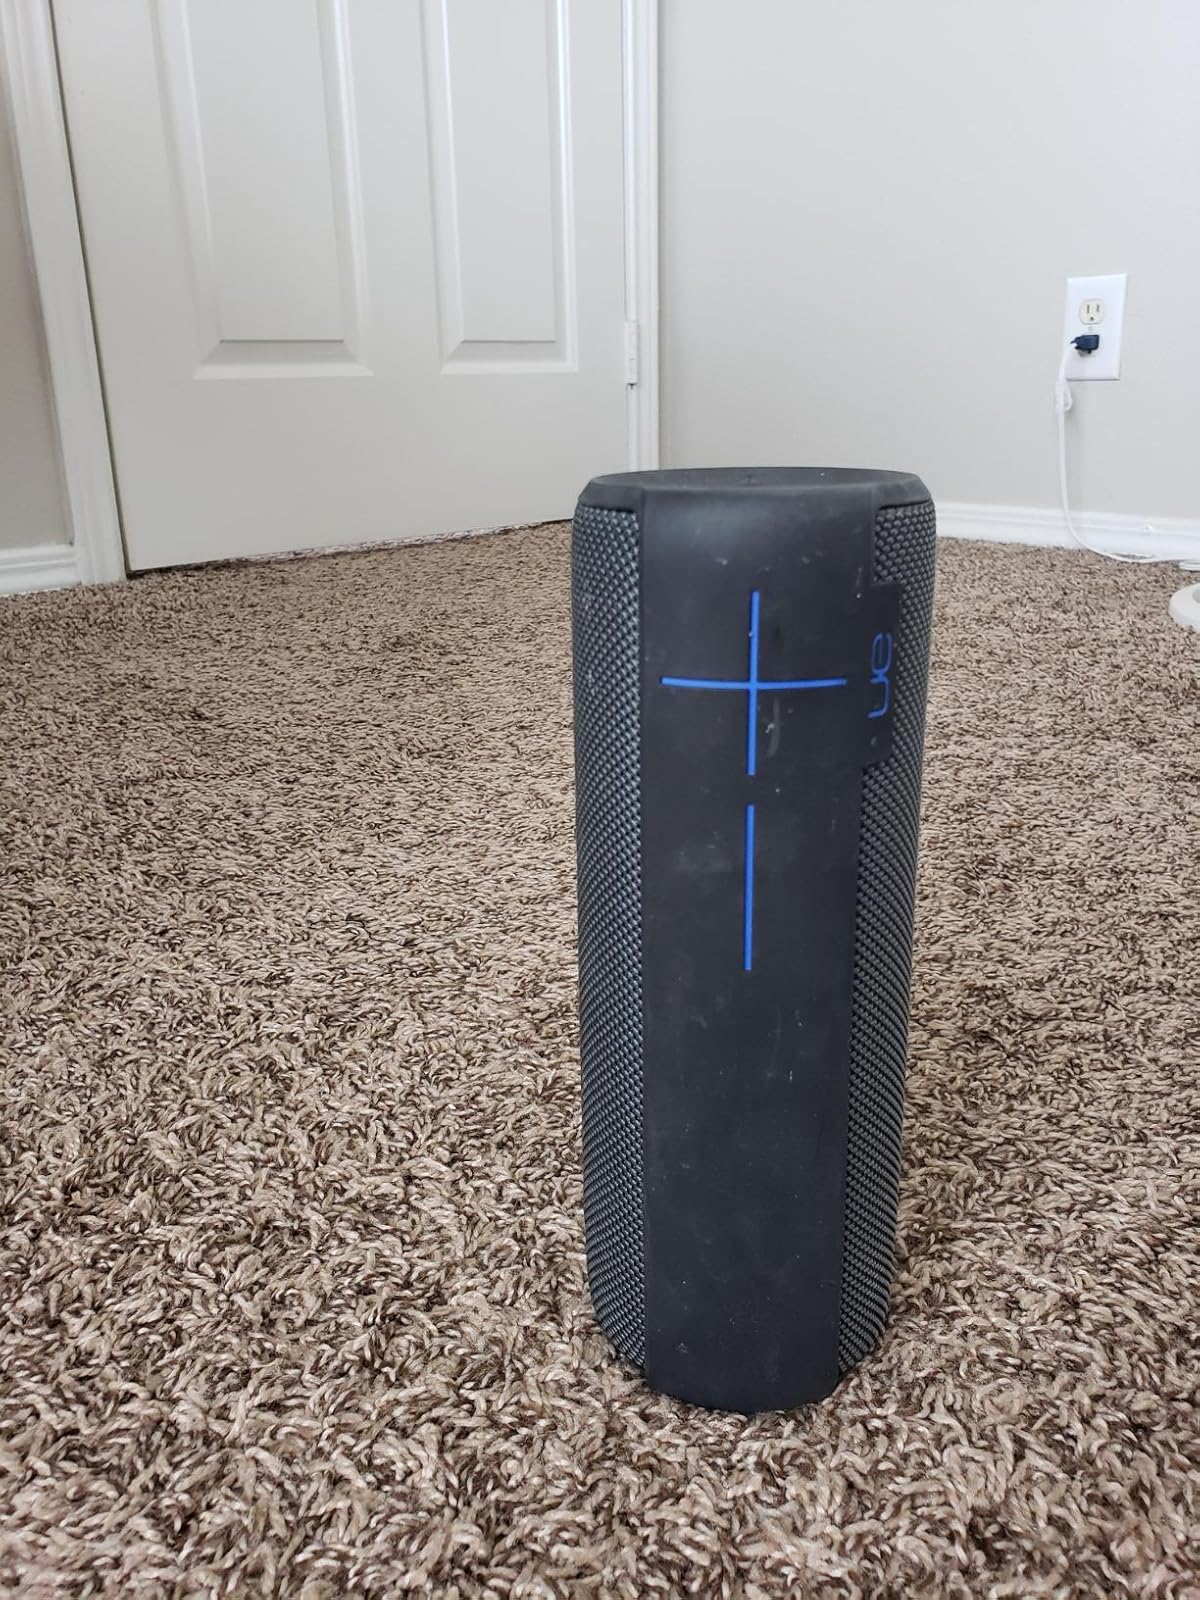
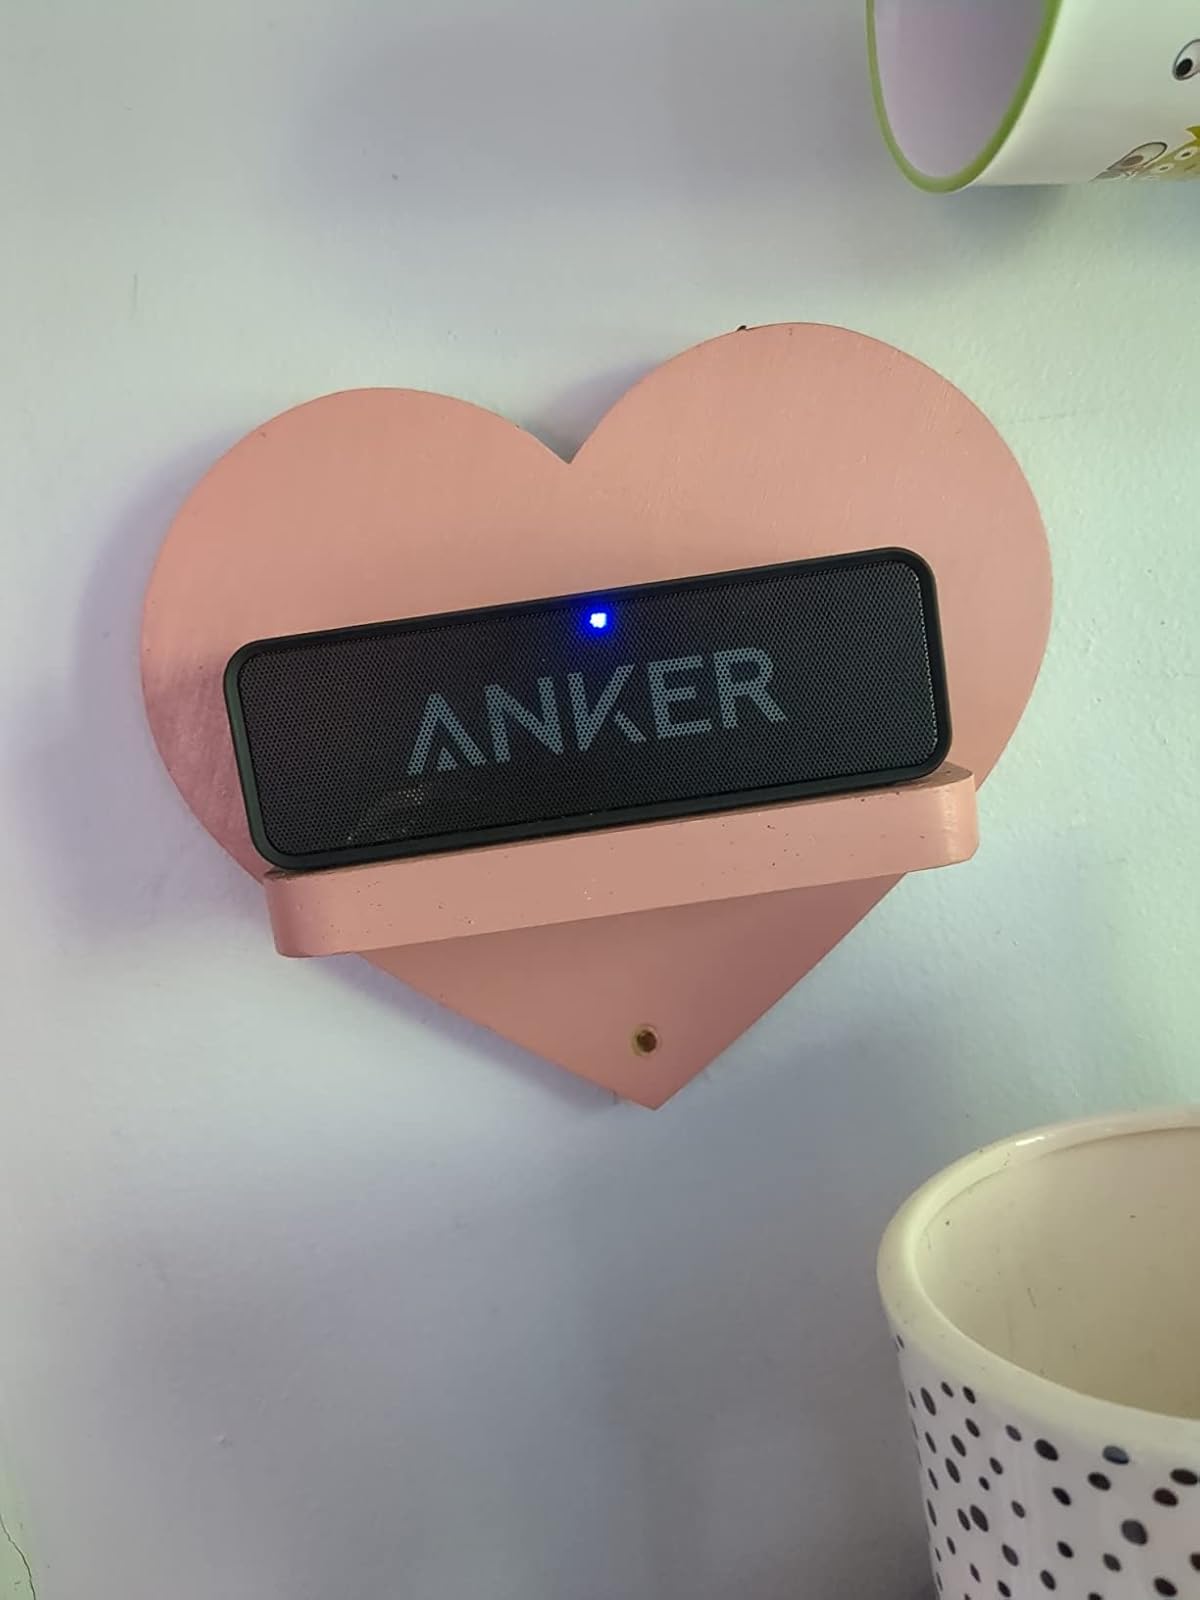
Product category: speaker
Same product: no